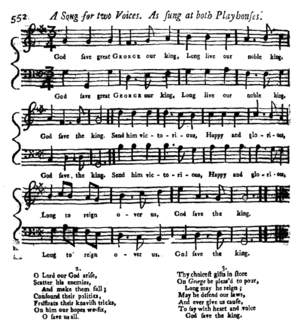
God Save the Queen est l'hymne national de facto du Royaume-Uni et de la Nouvelle-Zélande. Lorsque le souverain britannique est un homme, on utilise une version alternative qui est en fait le texte original : « God Save the King » d'un motet composé sur une citation biblique.